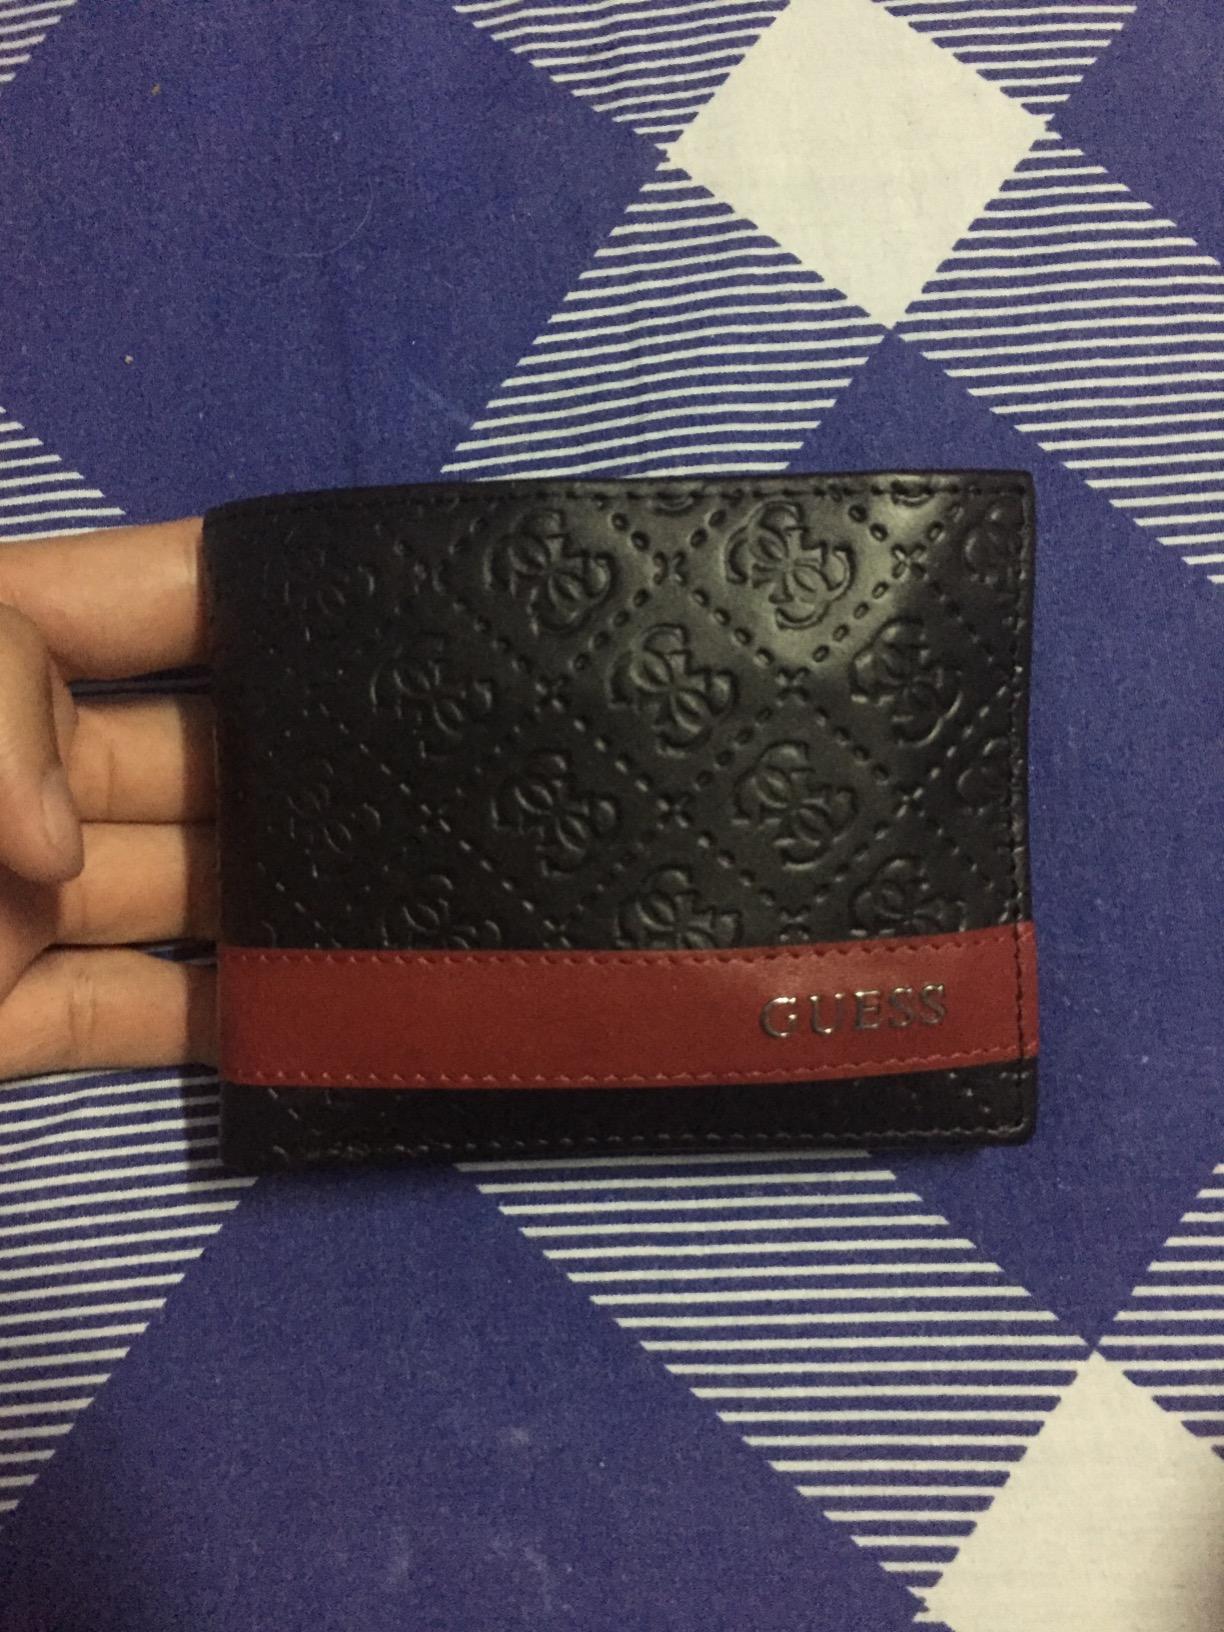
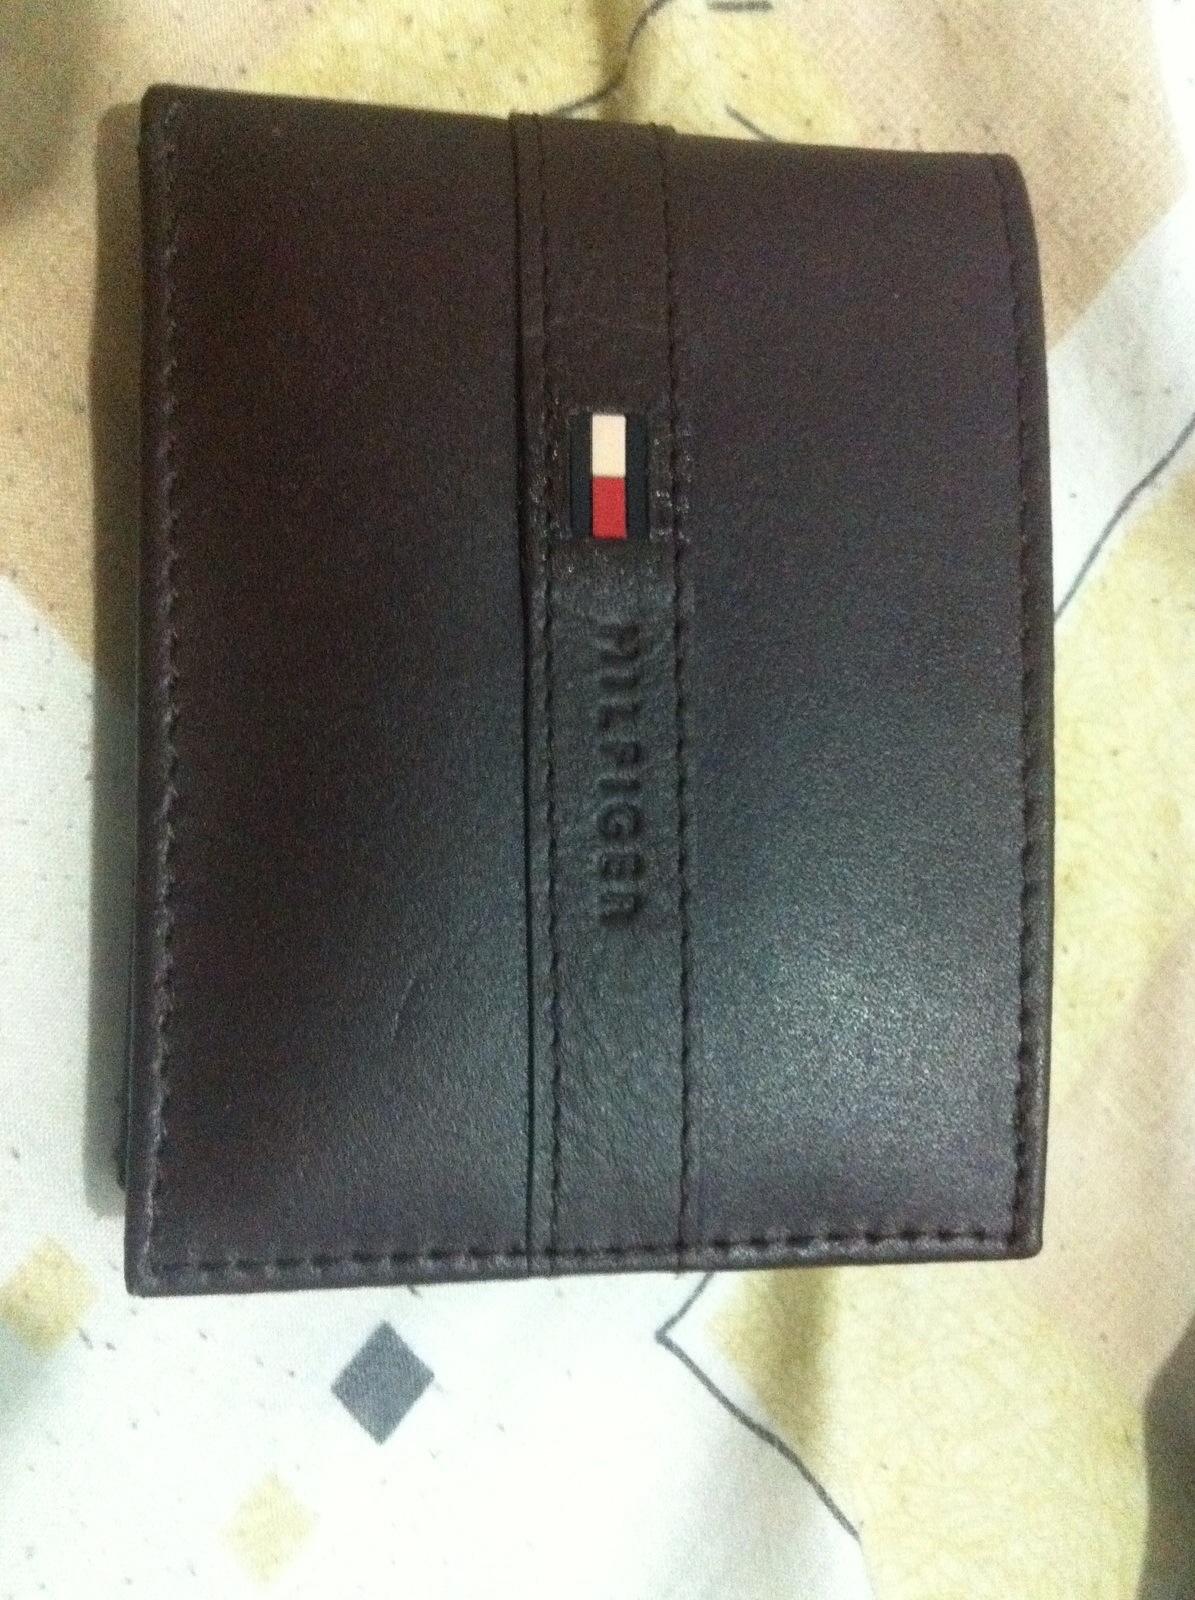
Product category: accessories_wallet
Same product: no